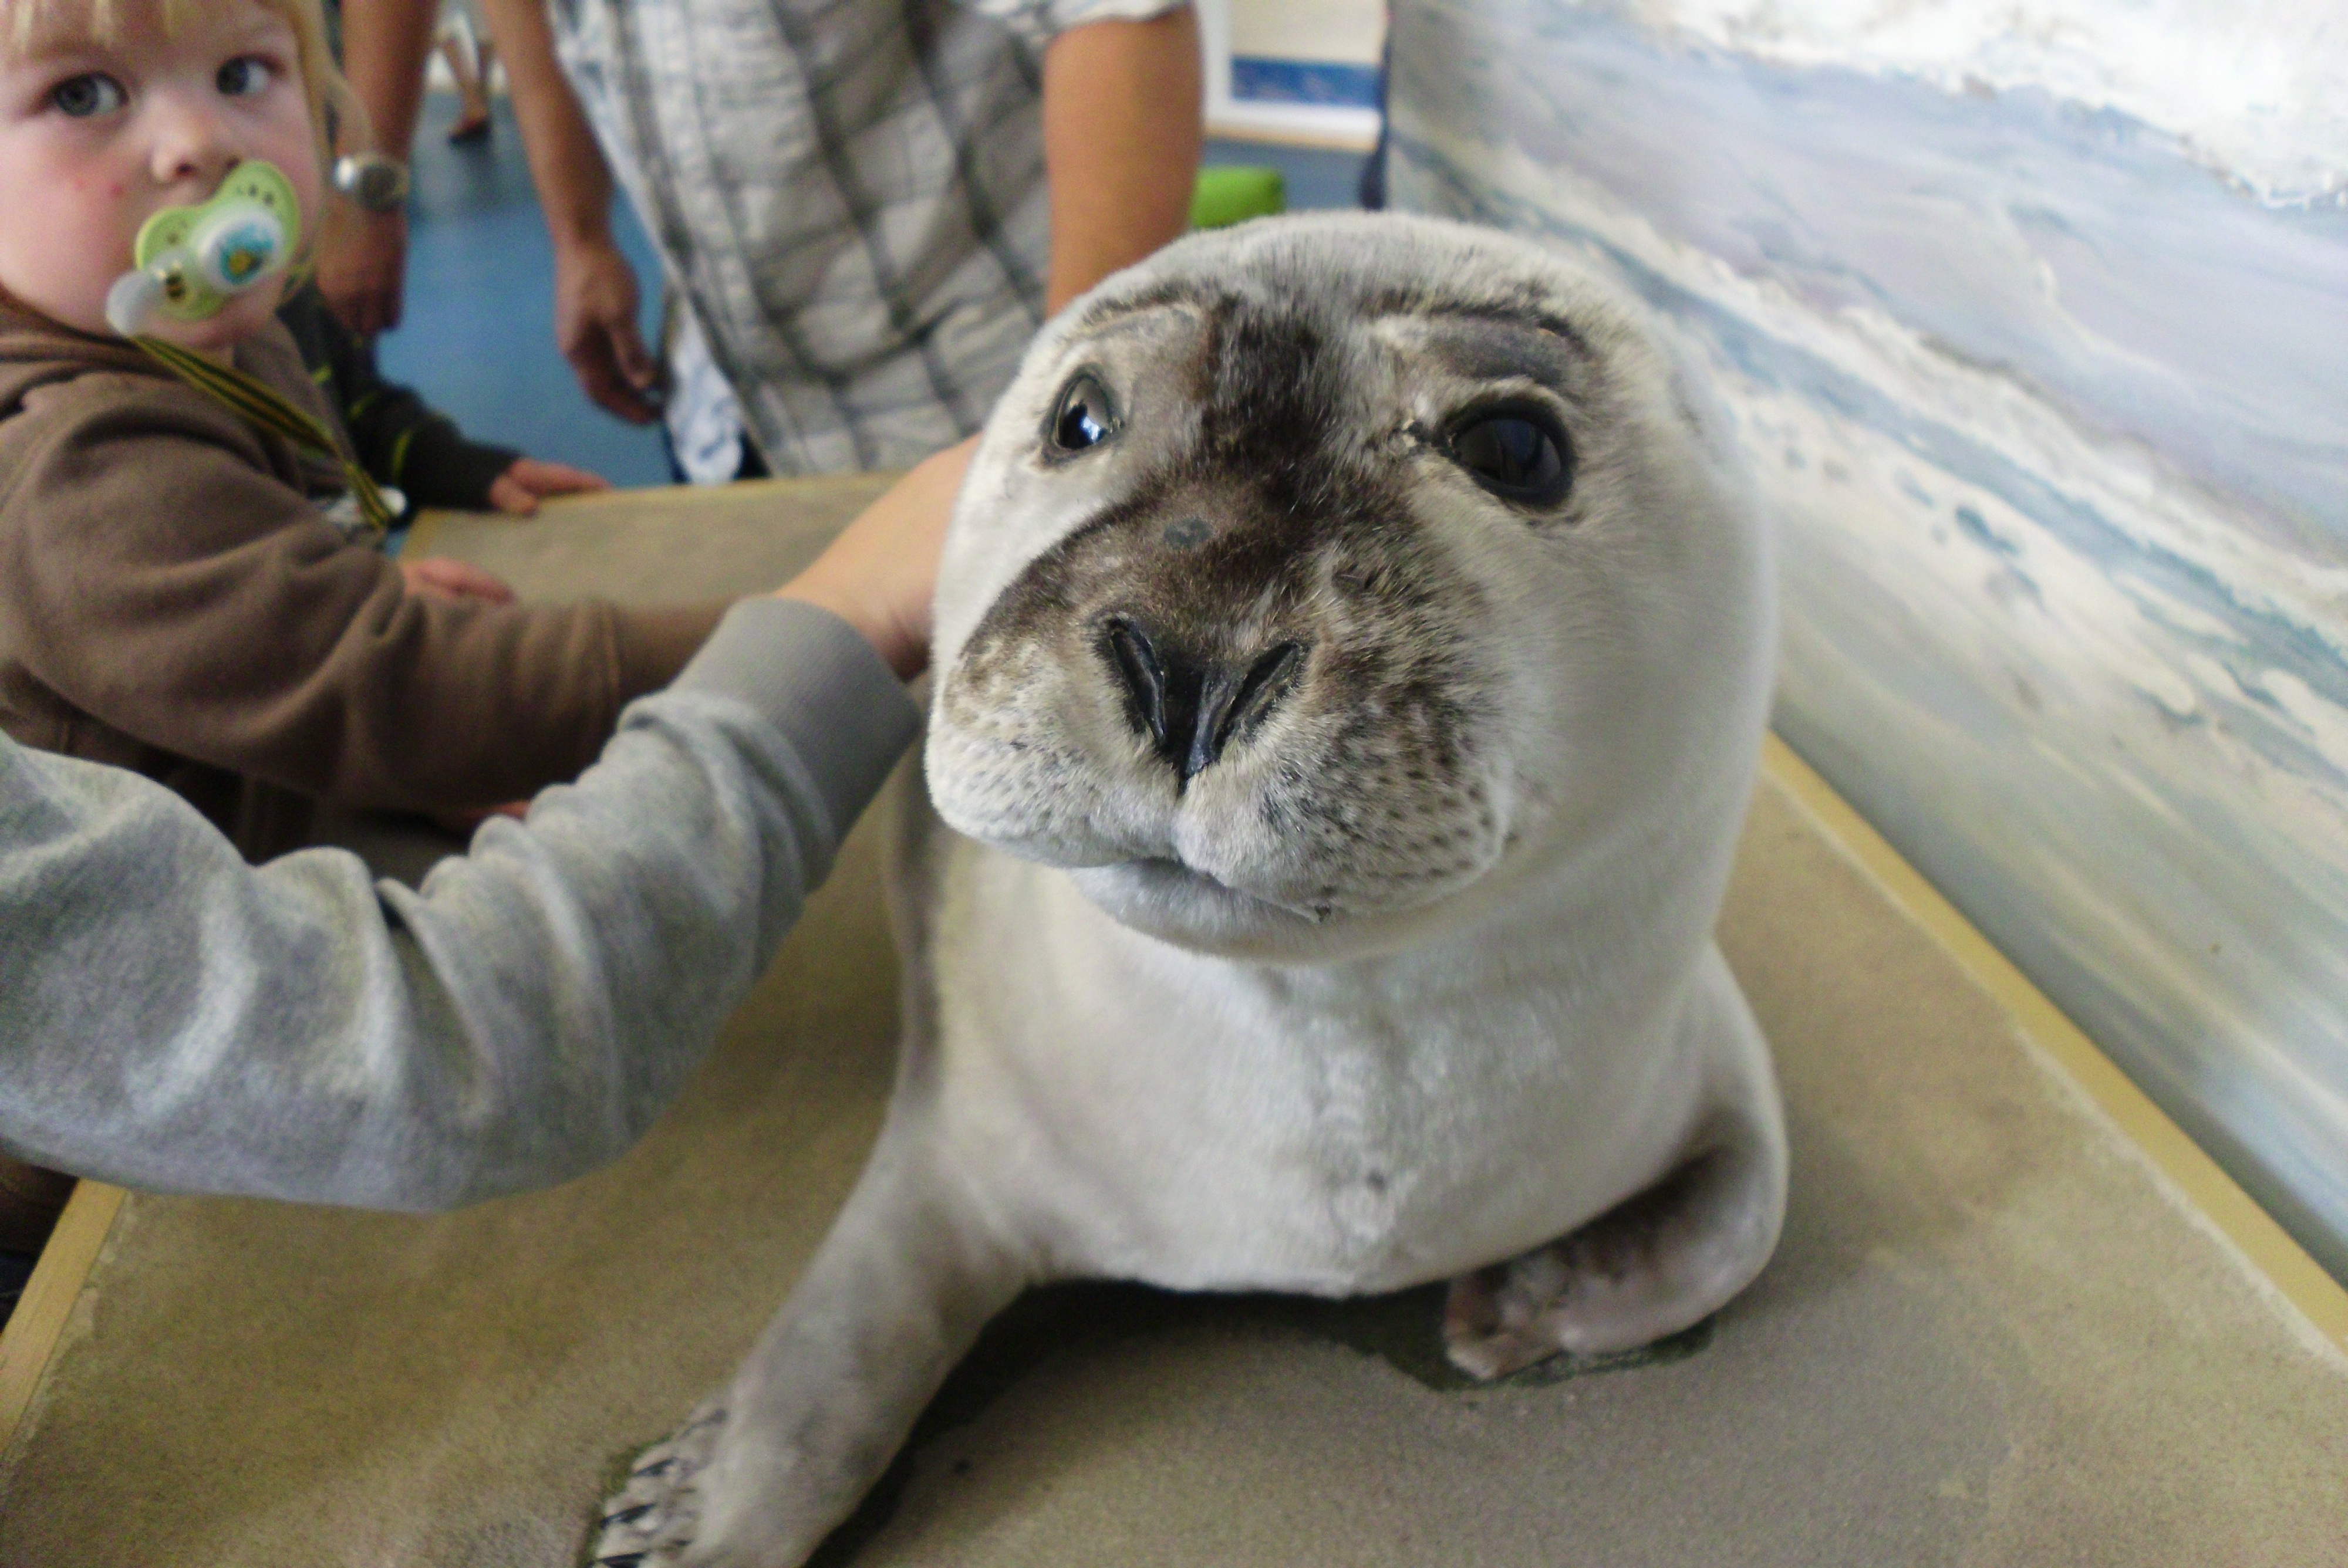
zoo, mammal, kids, seals, vertebrate, harbor seal, robbe, seal baby, white robbe, dog breed group